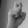
ASL letter: X